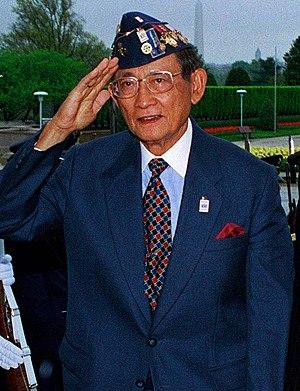
Voici une liste des chefs d'État philippins depuis la première déclaration d'indépendance le 12 juin 1898 :
L'Académie militaire de West Point est une base et une académie militaire de l'armée de terre américaine, une des écoles militaires les plus prestigieuses aux États-Unis avec celle de l'Académie navale d'Annapolis et l'Académie de la Force aérienne des États-Unis.
Fidel Valdez Ramos, est un général et homme d'État philippin.